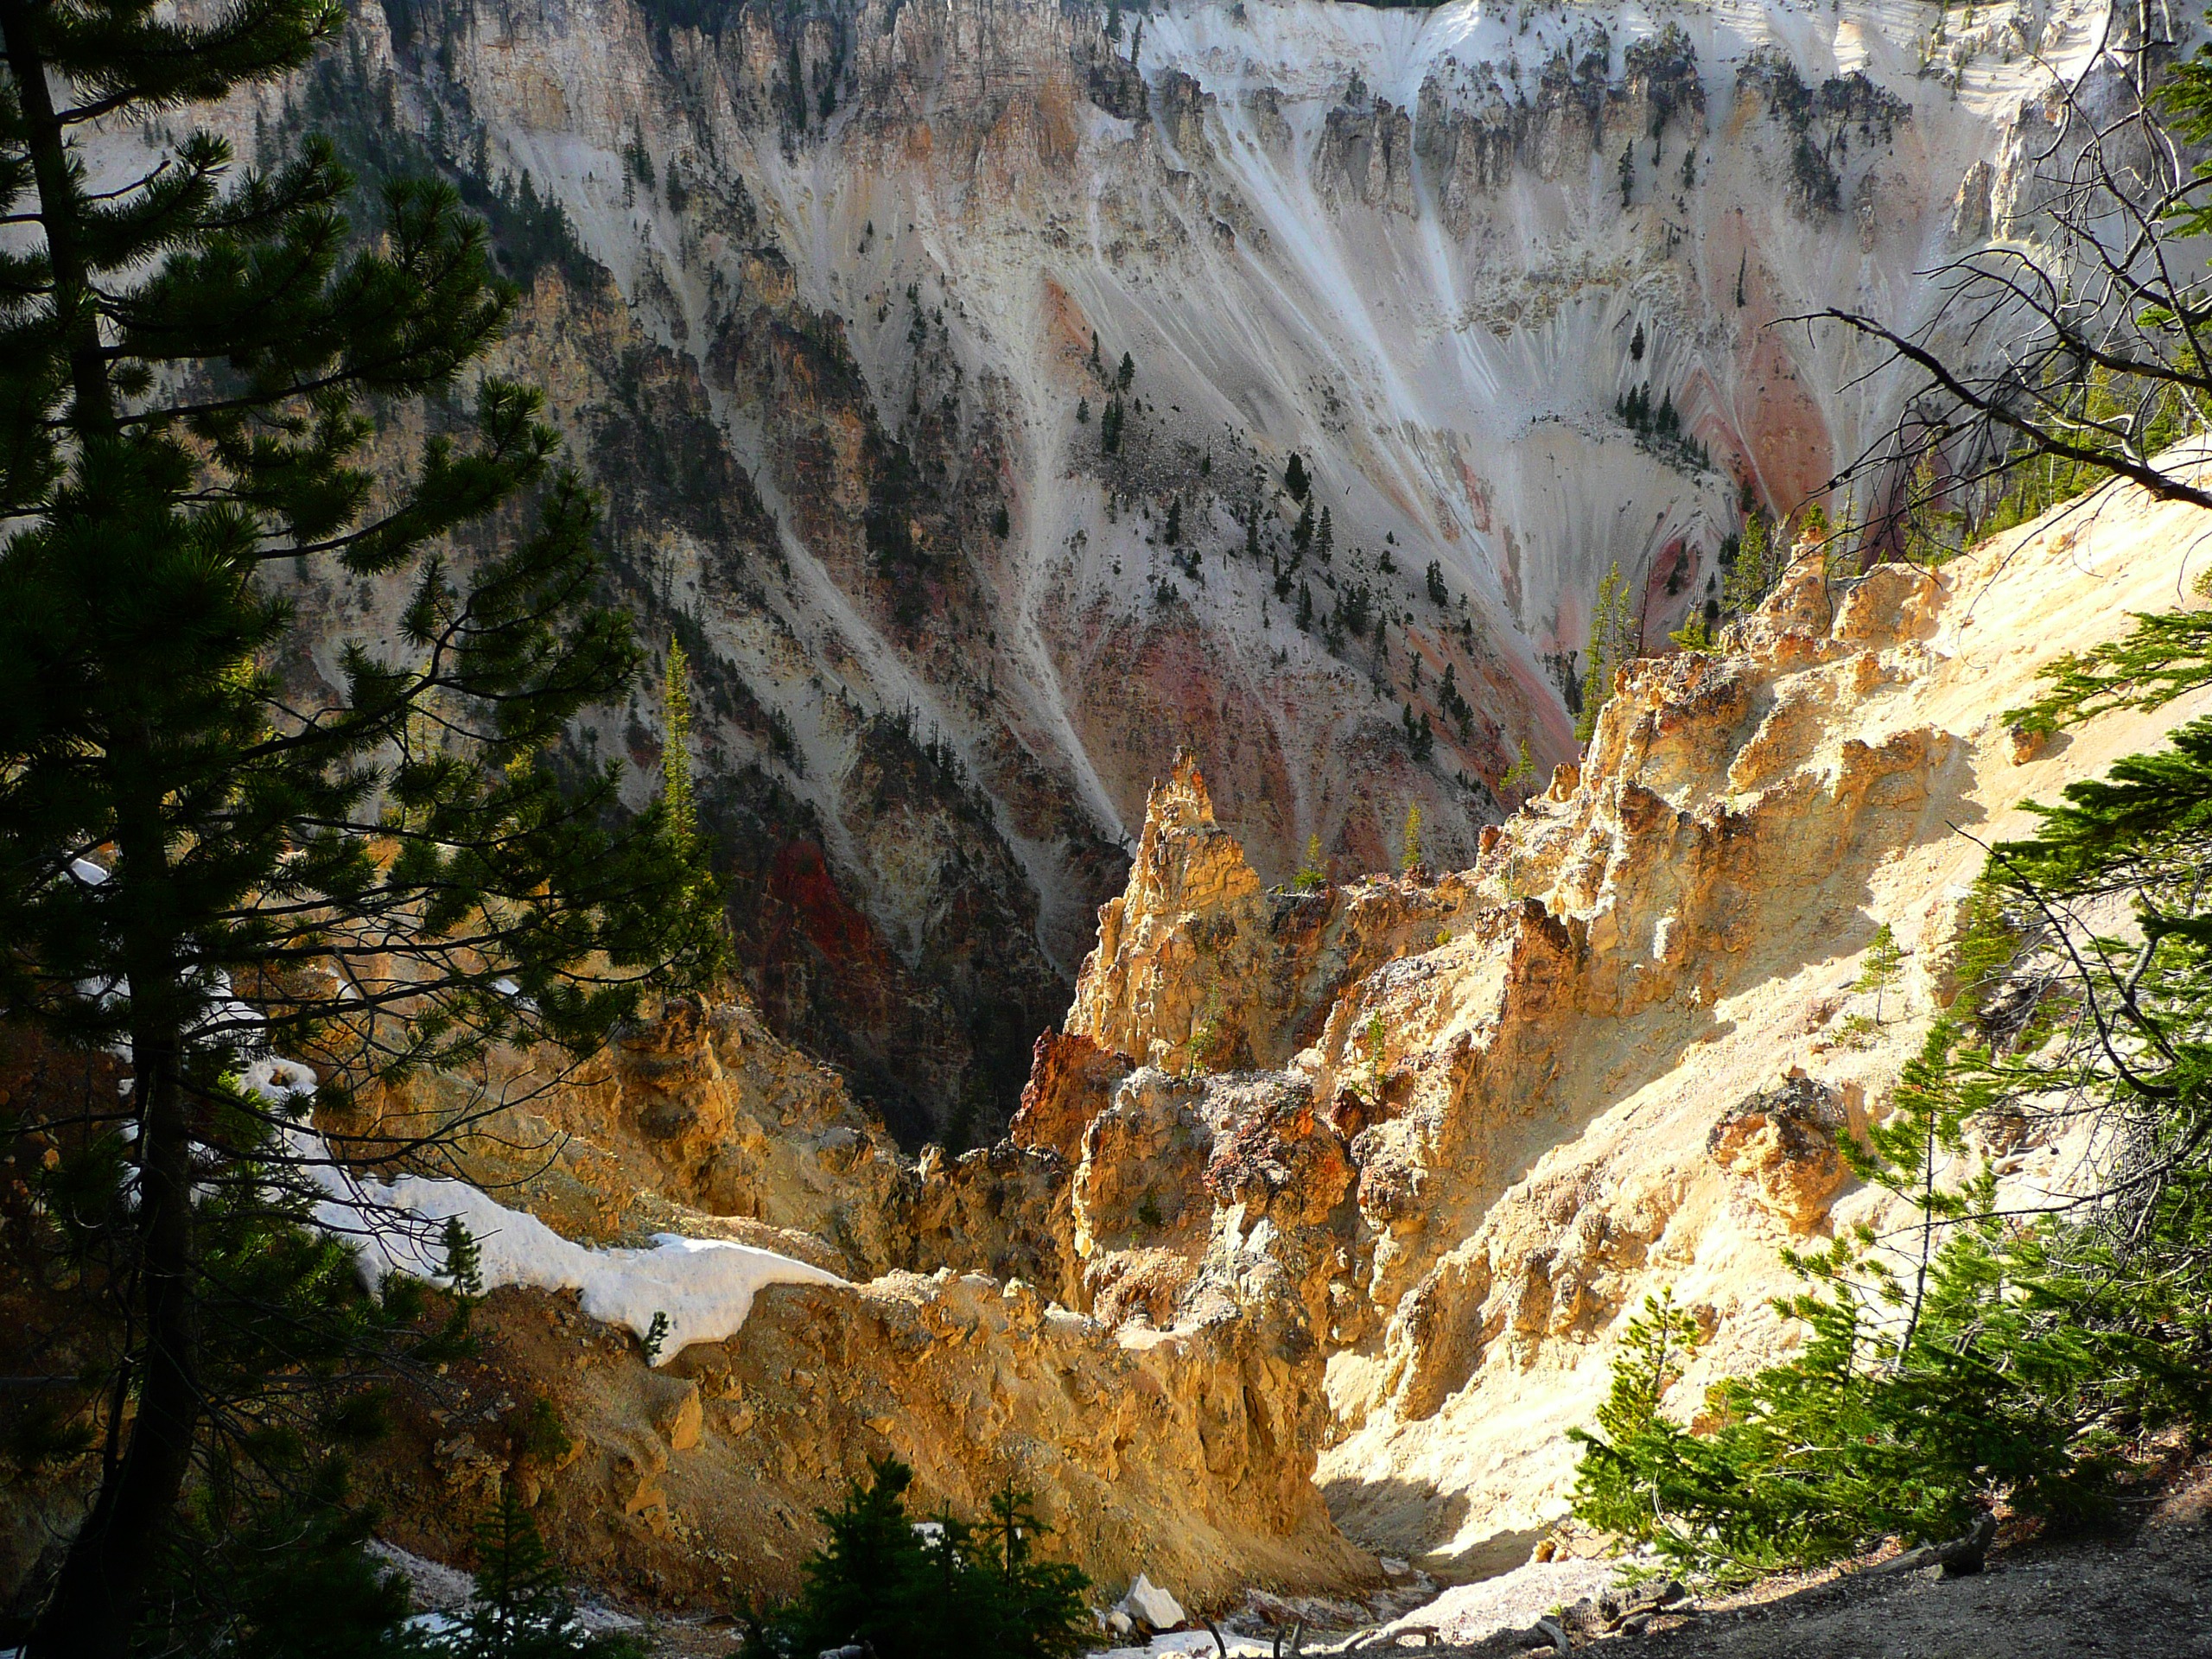
landscape, rock, waterfall, valley, formation, cliff, scenery, usa, canyon, terrain, national park, rocks, geology, ravine, wyoming, water feature, wadi, yellowstone national park, landform, geographical feature, geological phenomenon